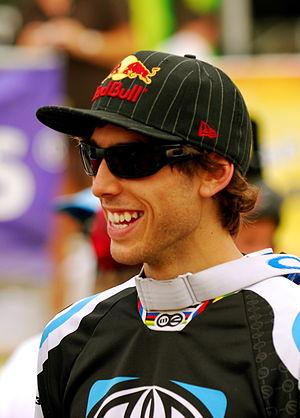
George David Atherton, plus souvent appelé Gee Atherton est un pilote de VTT britannique. Spécialiste de la descente, il a été champion du monde de cette discipline en 2008 et 2014 et vainqueur de la Coupe du monde en 2010. Son frère Dan et sa sœur Rachel Atherton sont également vttistes.